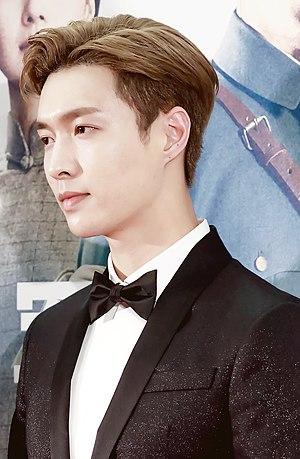
Zhang Yixing, plus connu par son nom de scène Lay.